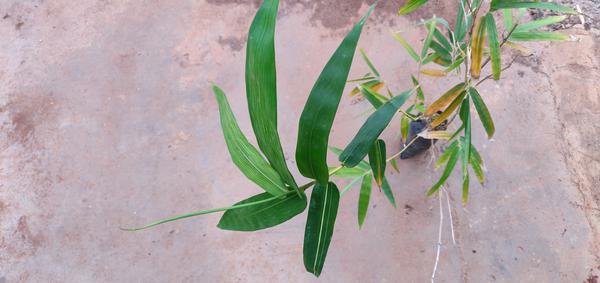
Plant: Bamboo